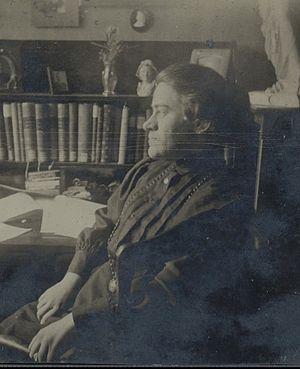
Anna Tumarkin, née le 4 février 1875 à Doubrowna en Russie et morte le 7 août 1951 à Muri en Suisse, est une philosophe russe, connue pour avoir été la première professeure d'Europe à avoir eu l'autorisation de faire passer des examens de doctorat et d'habilitation en 1898 et à pouvoir siéger au sénat d'une université. Elle est également la première femme à enseigner à l'université de Berne en 1898.
La Schweizerische Ausstellung für Frauenarbeit, en allemand « exposition suisse du travail des femmes », est une exposition nationale suisse qui prend place en 1928 à Berne et en 1958 à Zurich. La SAFFA est organisée par l'Alliance de sociétés féminines suisses, la Ligue suisse de femmes catholiques, et 28 autres associations de femmes en Suisse, pour faire prendre conscience de l'importance du travail des femmes et de la précarité de la situation des femmes exerçant une profession dans les années d'après-guerre.